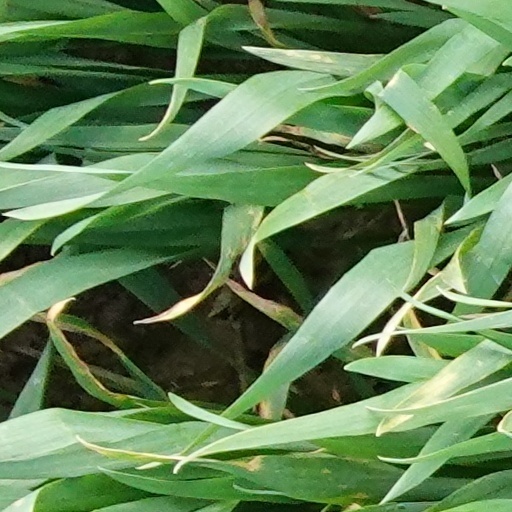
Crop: wheat